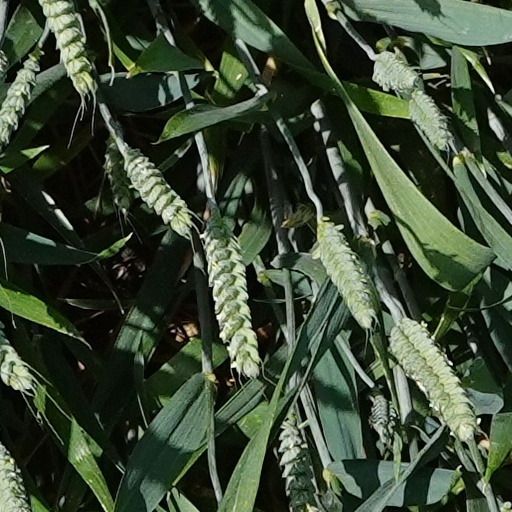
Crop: wheat